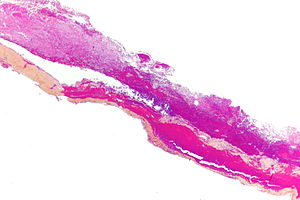
Subduralt hæmatom / Patofysiologi
Billede af et kronisk subduralt hæmatom, demonstreret ved tynde tråde af collagen og dannelse af nye blodkar.
Et subduralt hæmatom, også kaldet subdural hæmorrhagi eller subdural blødning, er en type af blødning der oftest opstår efter et hovedtraume. Blødningen opstår imellem hjernehindernes to yderste lag: Dura mater og arachnoidea mater.